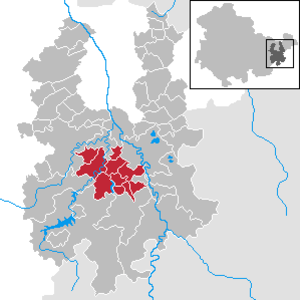
La Communauté d'administration Leubatal, formée en 1991, réunit dix communes de l'arrondissement de Greiz en Thuringe. Elle a son siège dans la ville de Hohenleuben.